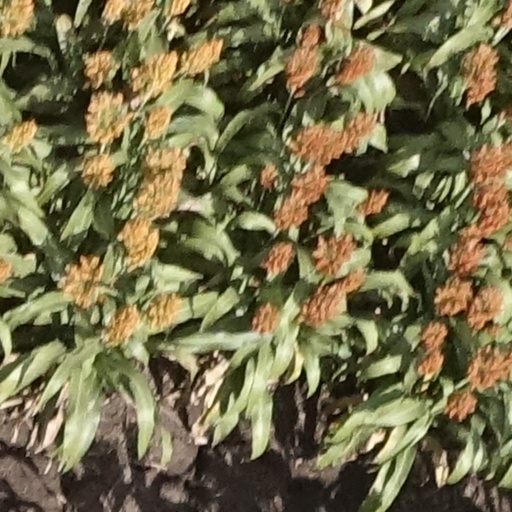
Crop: sorghum